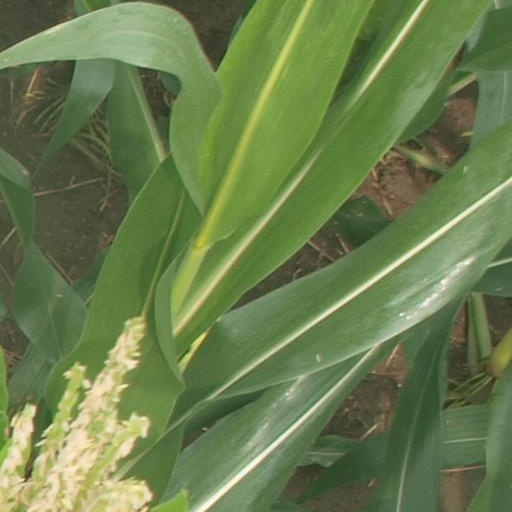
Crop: maize; corn